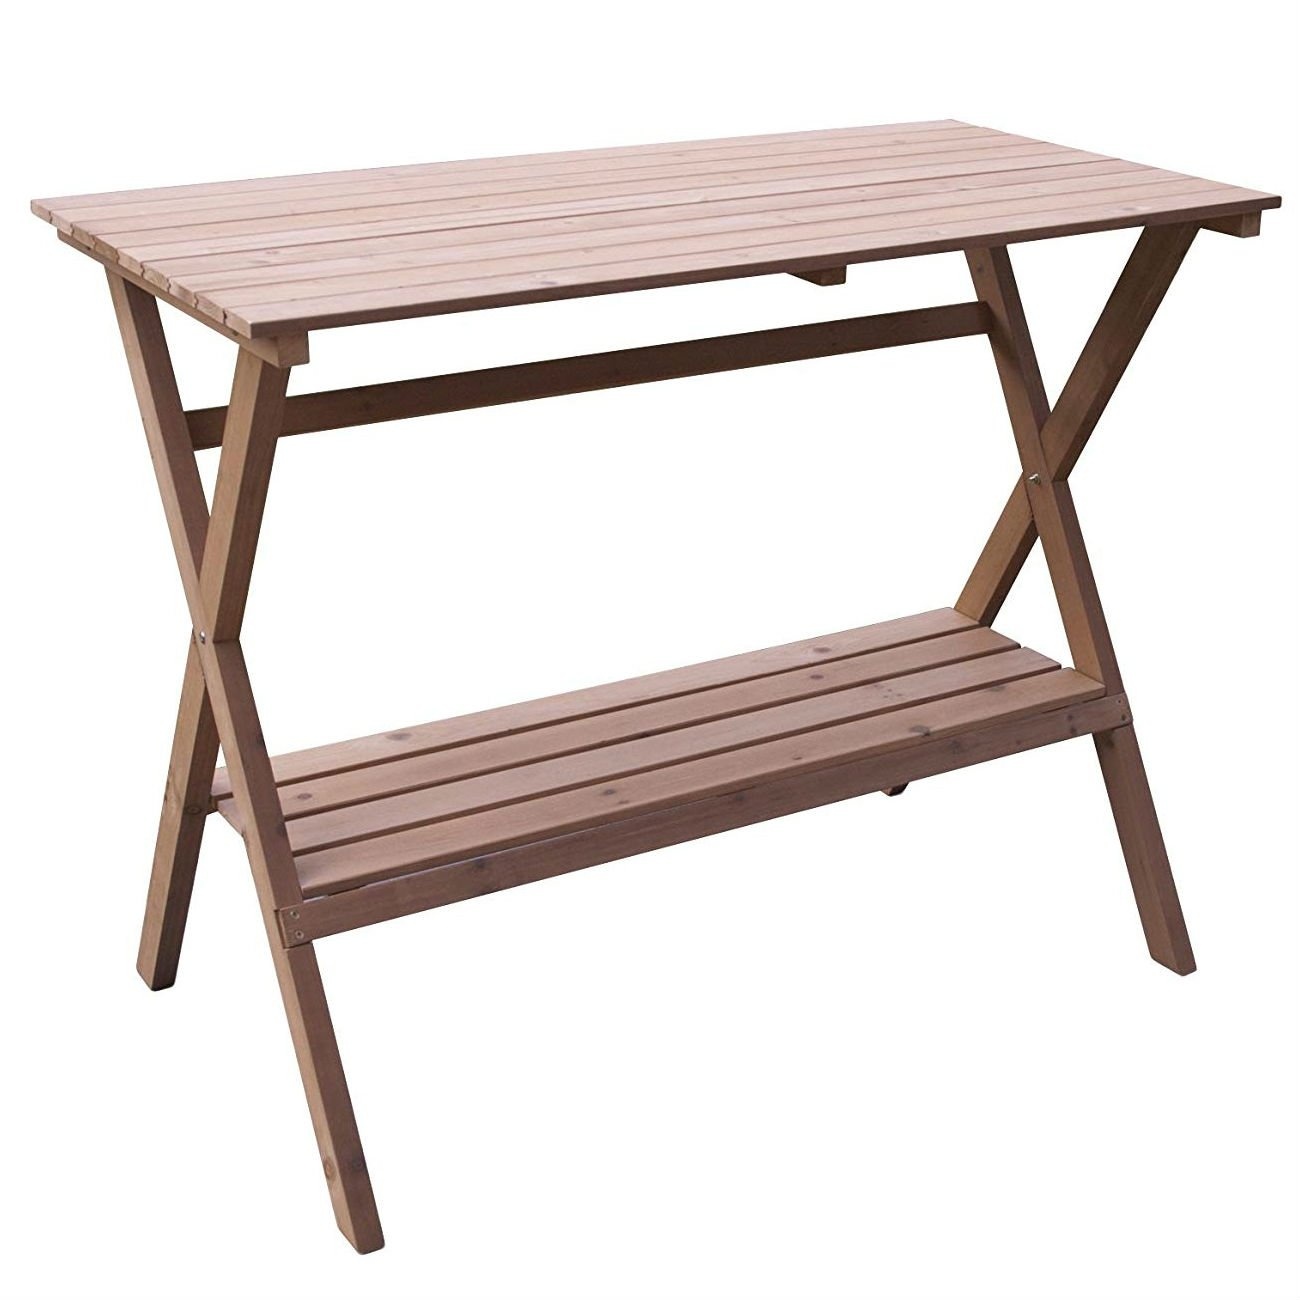
Indoor Outdoor Wood Potting Bench Garden Table with Lower Shelf
Brand: FastFurnishings
This wooden Potting Bench is extremely practical and is great for quick gardening jobs, providing a large work surface and lower tier to use for storage. The potting bench work table is made out of Chinese Fir Wood with oil-based stain and is good for both indoor and outdoor use. Partially pre-assembled, so only minimum amount of assembly will be needed. Instructions and hardware are included. Good for both indoor and outdoor use Made out of Chinese fir wood Table does not fold Easy assembly, hardware and instructions included Top Weight Capacity of 150 lbs Bottom Shelf Weight Capacity of 100 lbs Product Dimensions: 25.39″D x 46.97″W x 37.20″H
Category: Home & Garden > Lawn & Garden > Gardening > Gardening Accessories > Potting Benches